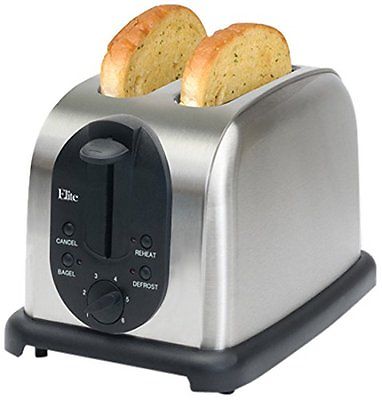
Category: toaster